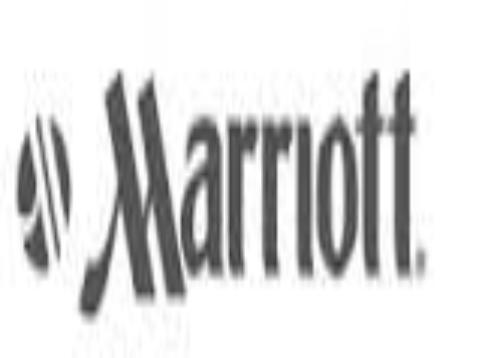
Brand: Marriott International
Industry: Others